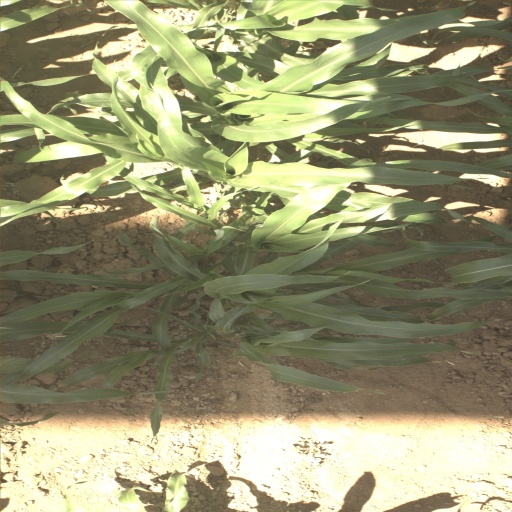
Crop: sorghum